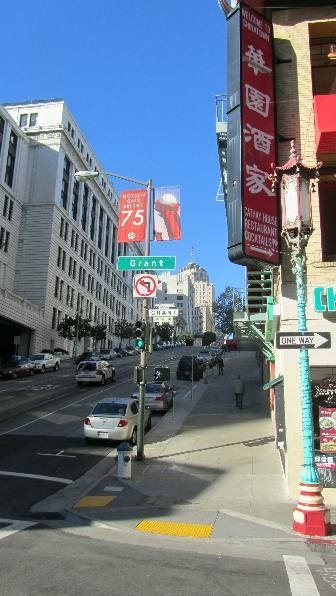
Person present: No